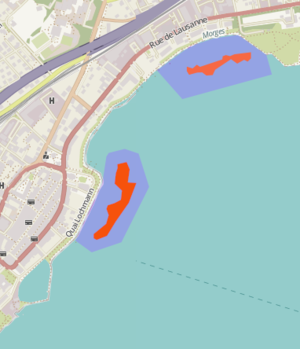
Localisation des sites néolithiques morgiens classés à l'UNESCO
Le Léman, appelé aussi lac de Genève, ou par tautologie lac Léman, est un lac d'origine glaciaire situé en Suisse et en France ; par sa superficie, c'est le plus grand lac alpin et subalpin d'Europe.
Morges est une commune suisse du canton de Vaud, située au bord du Léman. La ville est le chef-lieu du district de Morges, qui se trouve être la limite occidentale de l'agglomération lausannoise, aussi nommée agglomération Lausanne-Morges. En 2018, la ville comptait 15 725 habitants, ce qui en fait la huitième commune du canton de Vaud, en nombre d'habitants. Celle de son aire urbaine atteignait 49 193 habitants en 2014. Morges se démarque principalement par sa culture, très développée, notamment grâce à l'organisation de la fête de la tulipe, et par son histoire, qui commence il y a près de 5 000 ans, sur les berges du lac.